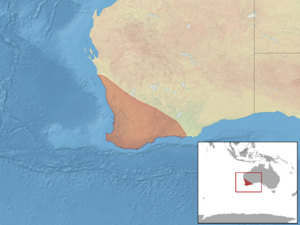
Egernia kingii est une espèce de sauriens de la famille des Scincidae.